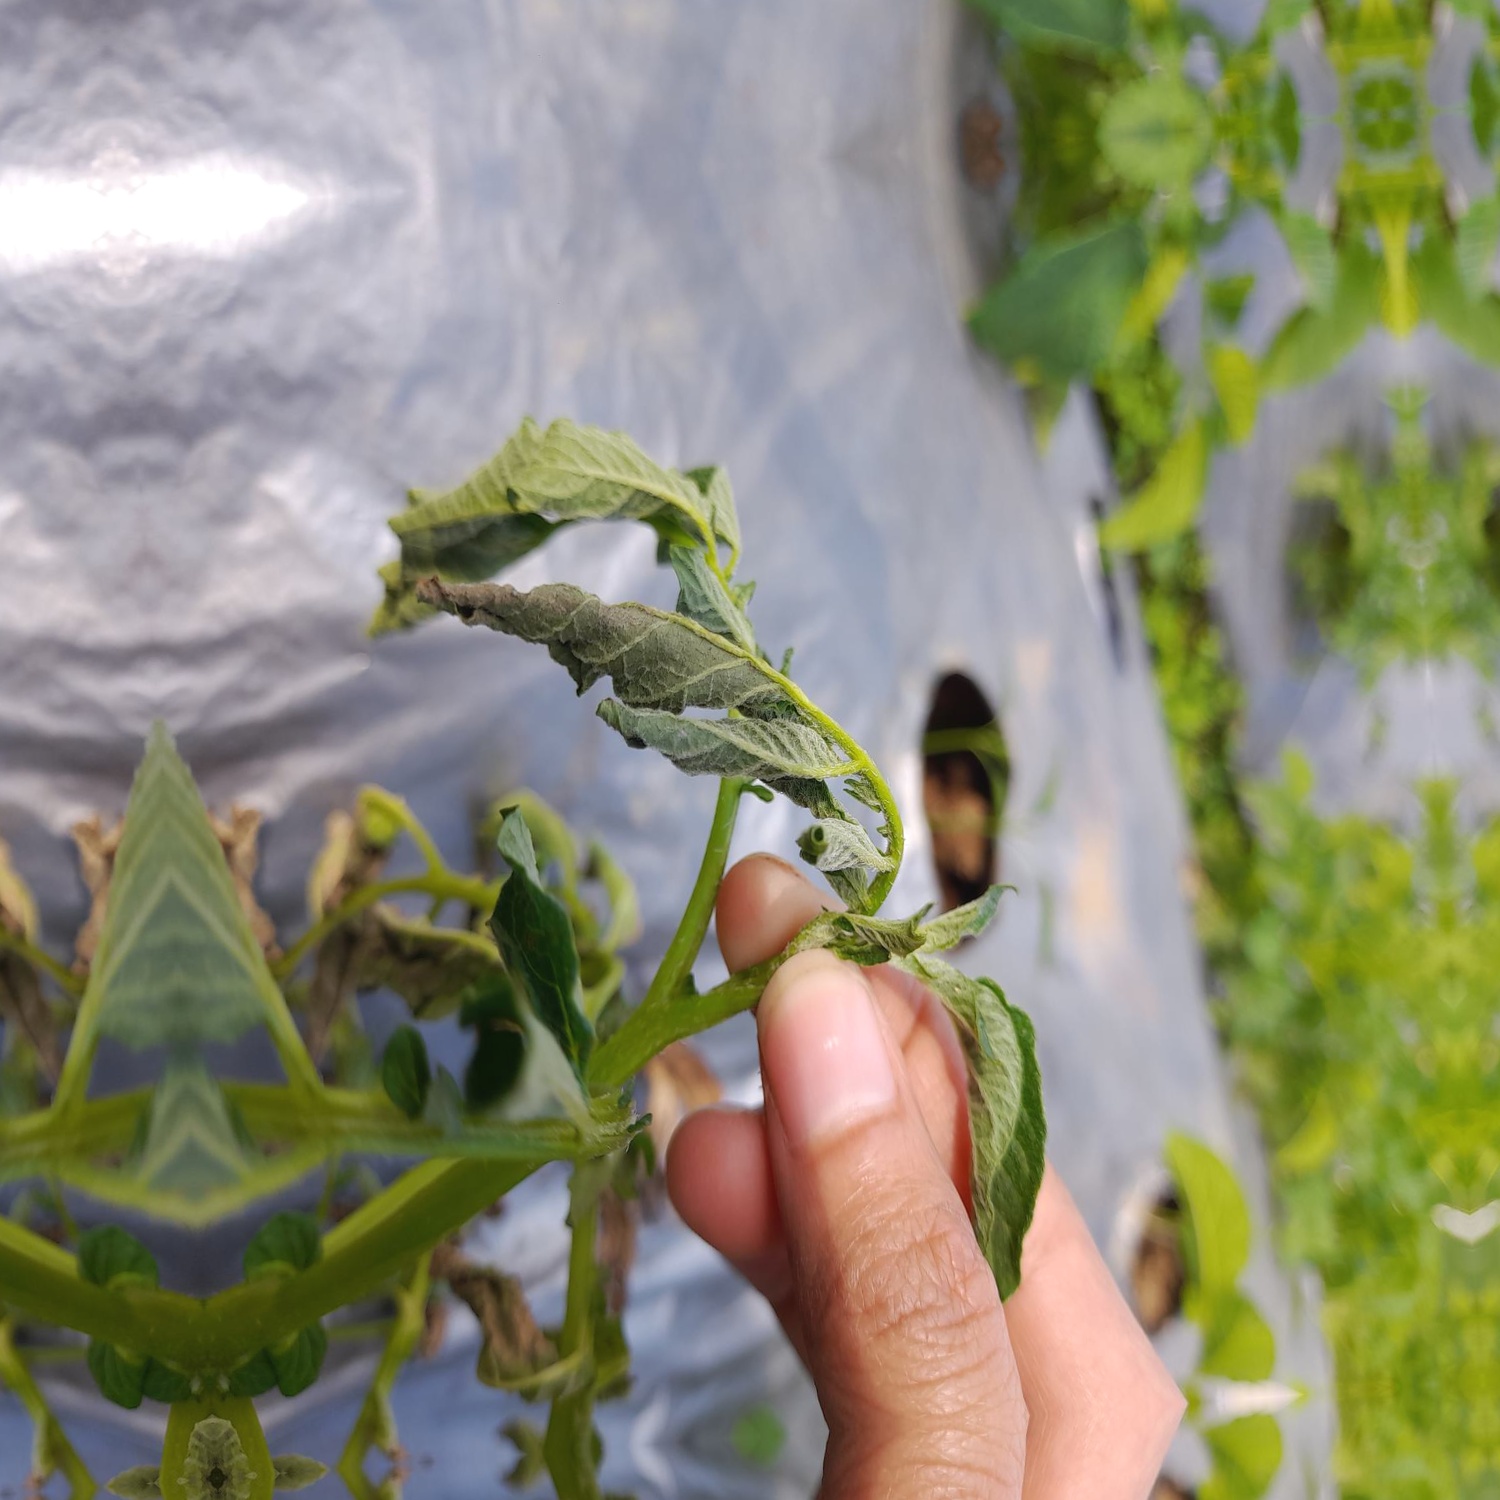
Etiqueta: Pudricion_Parda